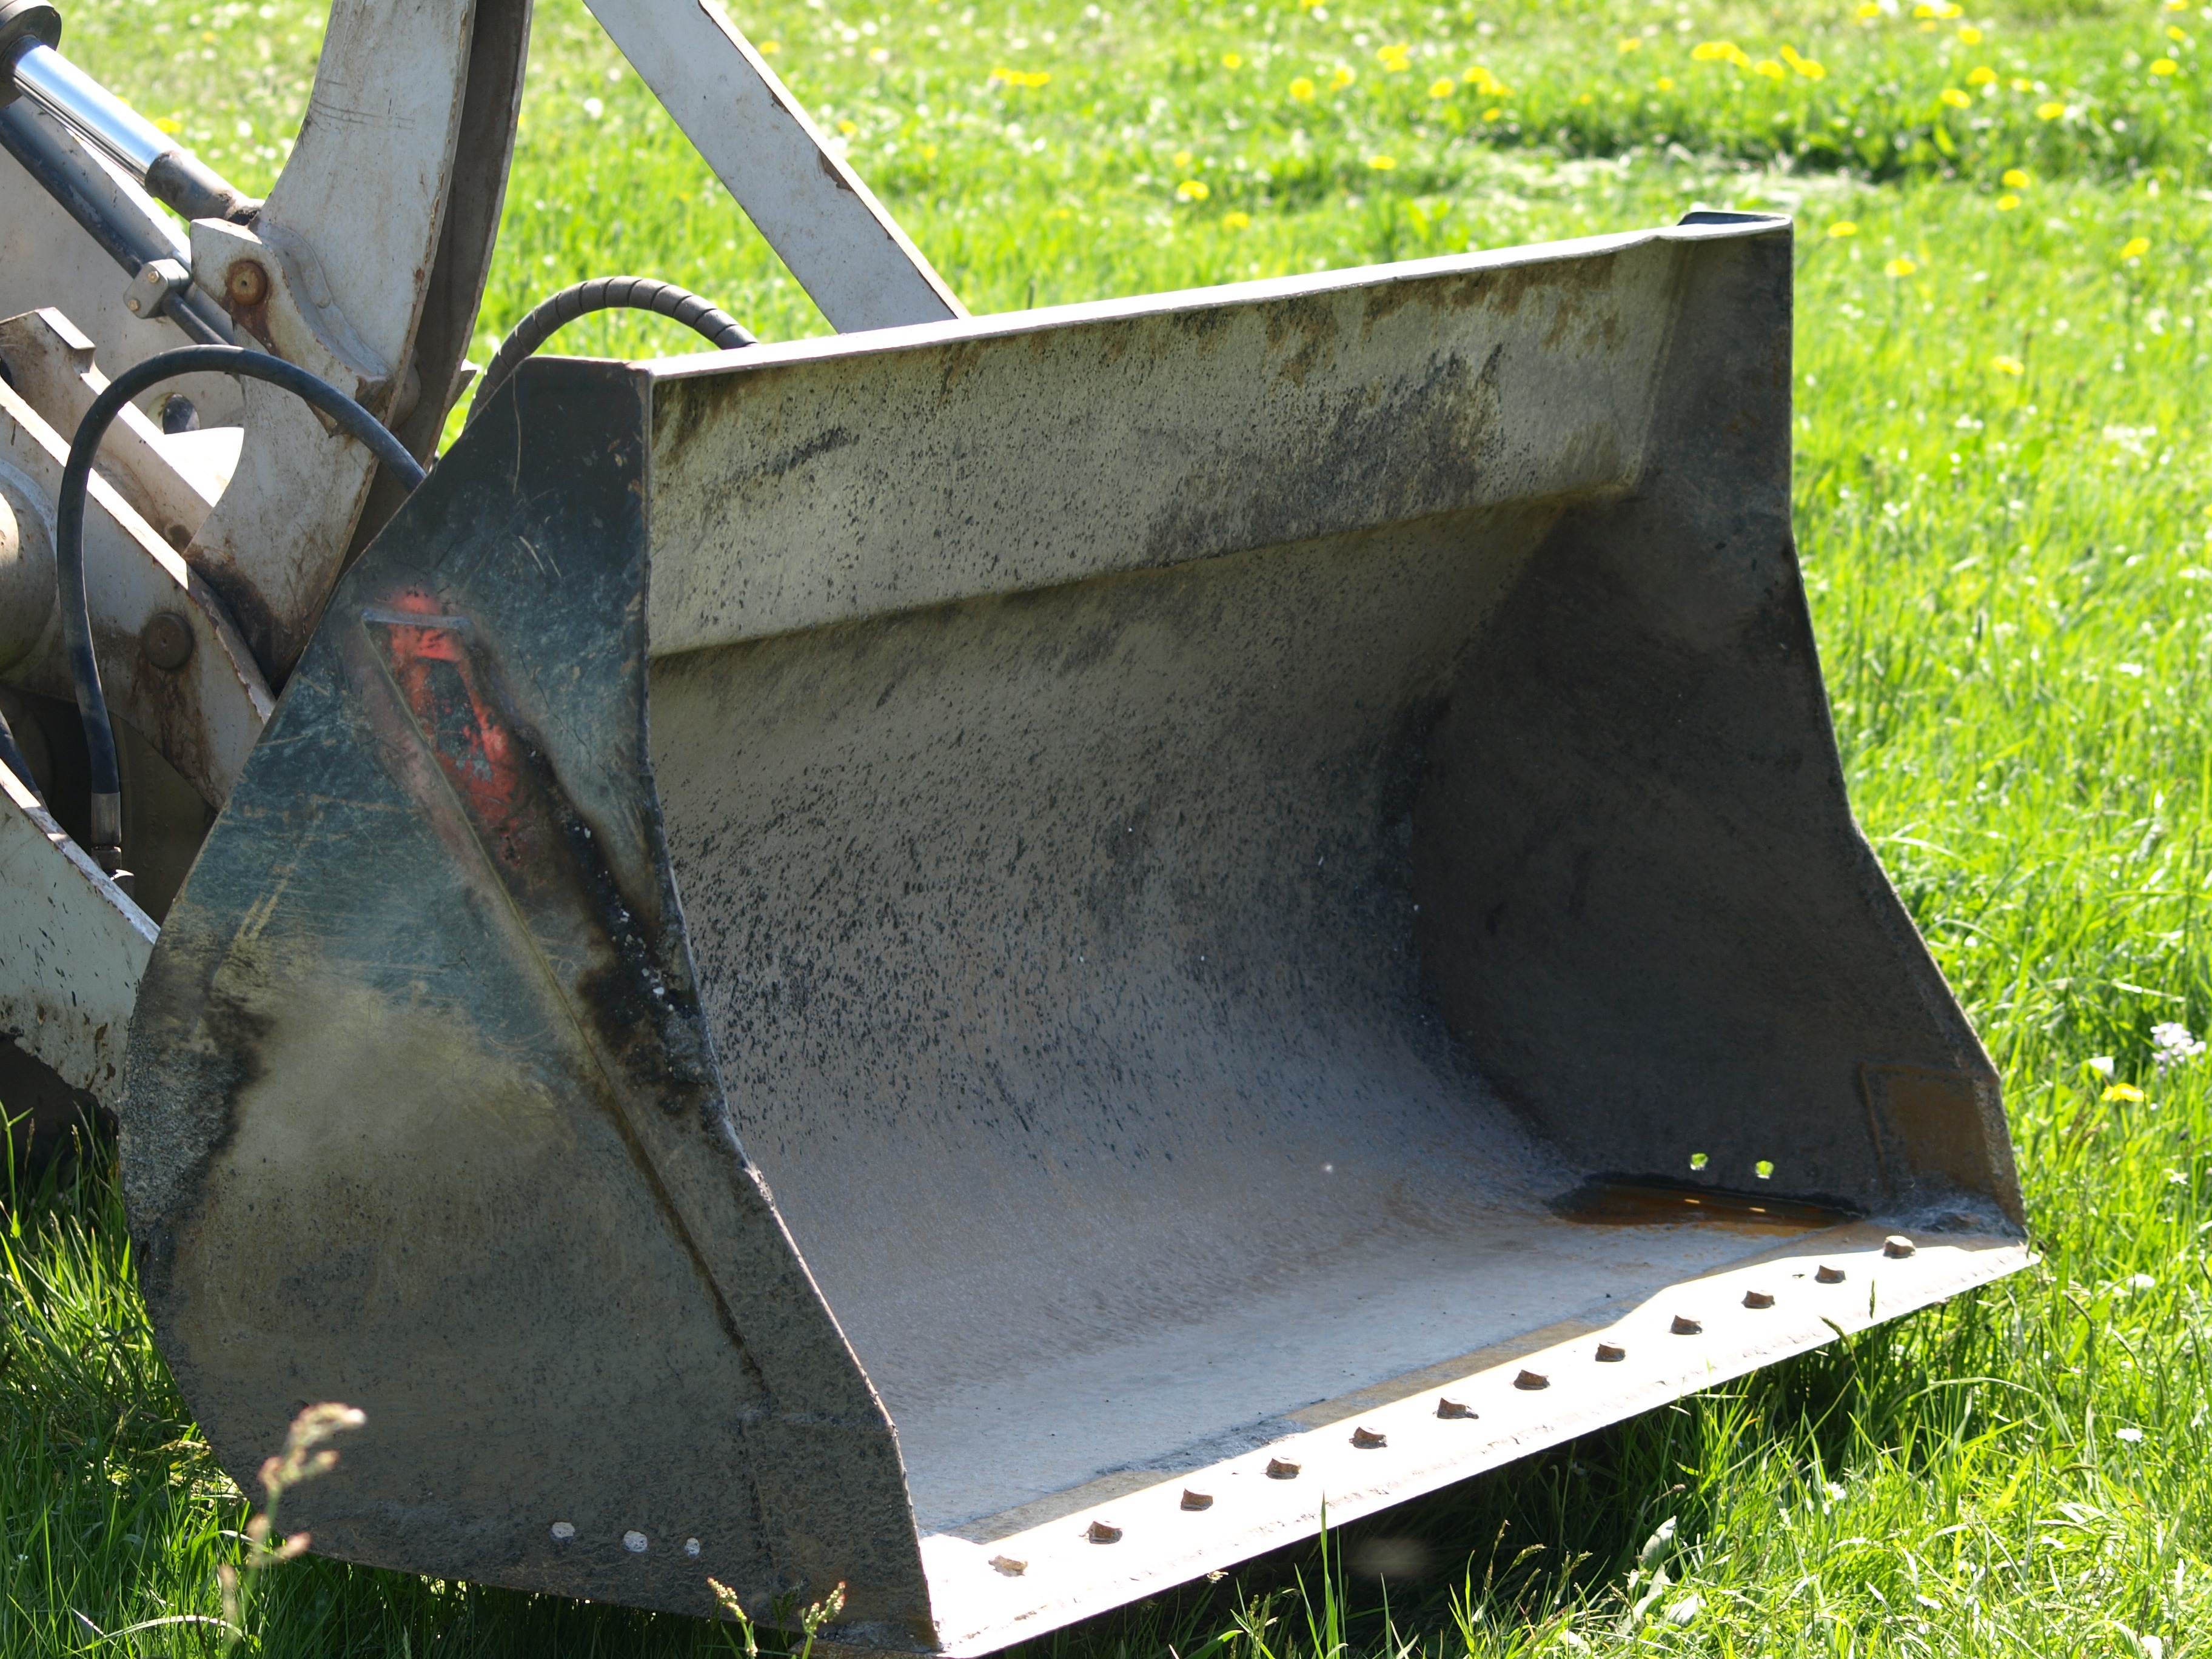
lawn, vehicle, blade, excavators, construction machine, barbecue grill, outdoor grill, wheel loader bucket